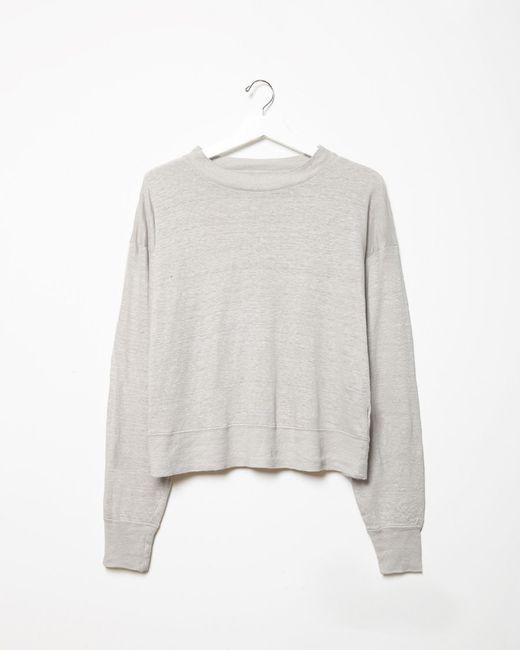
Graues Top mit Rundhalsausschnitt und vollen Ärmeln für Damen